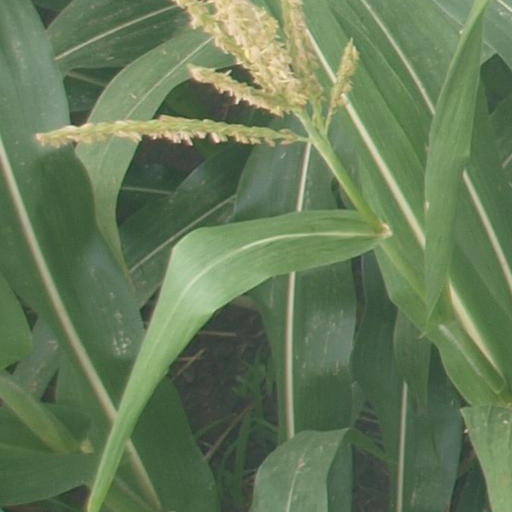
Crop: maize; corn